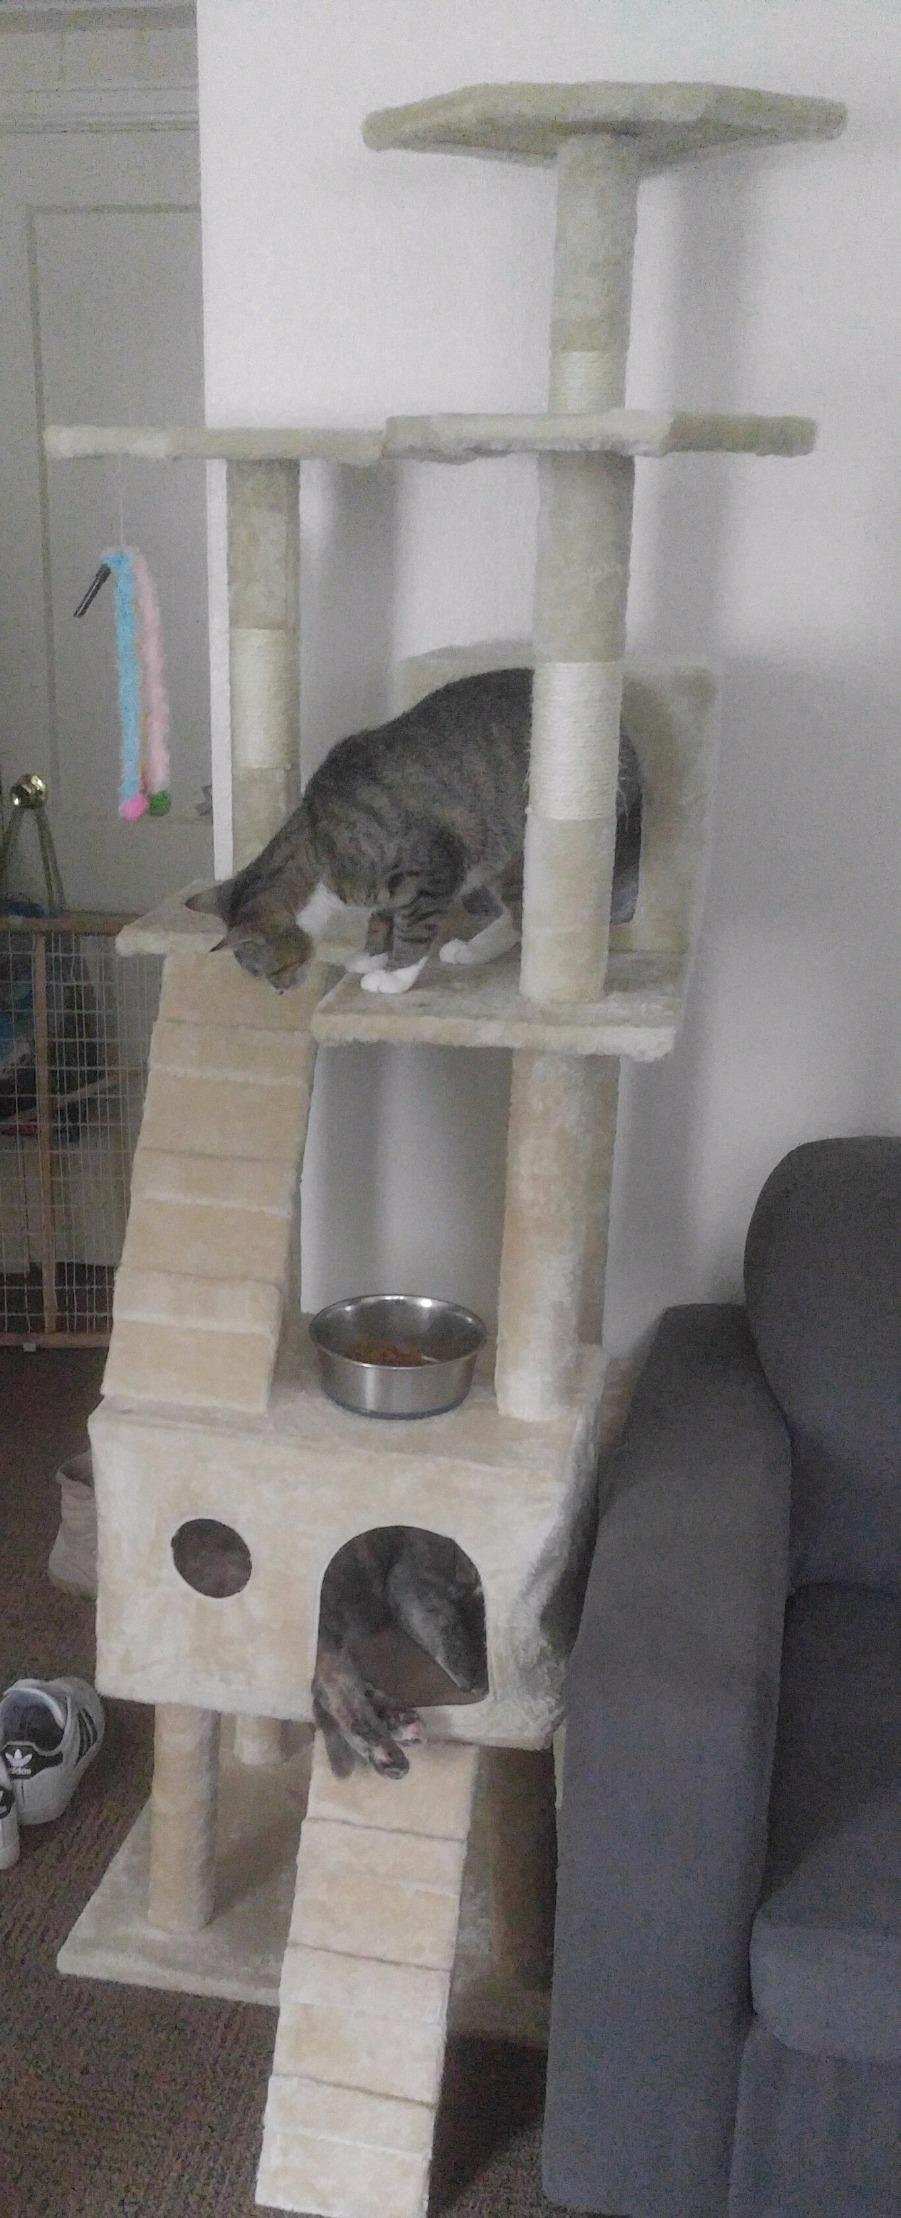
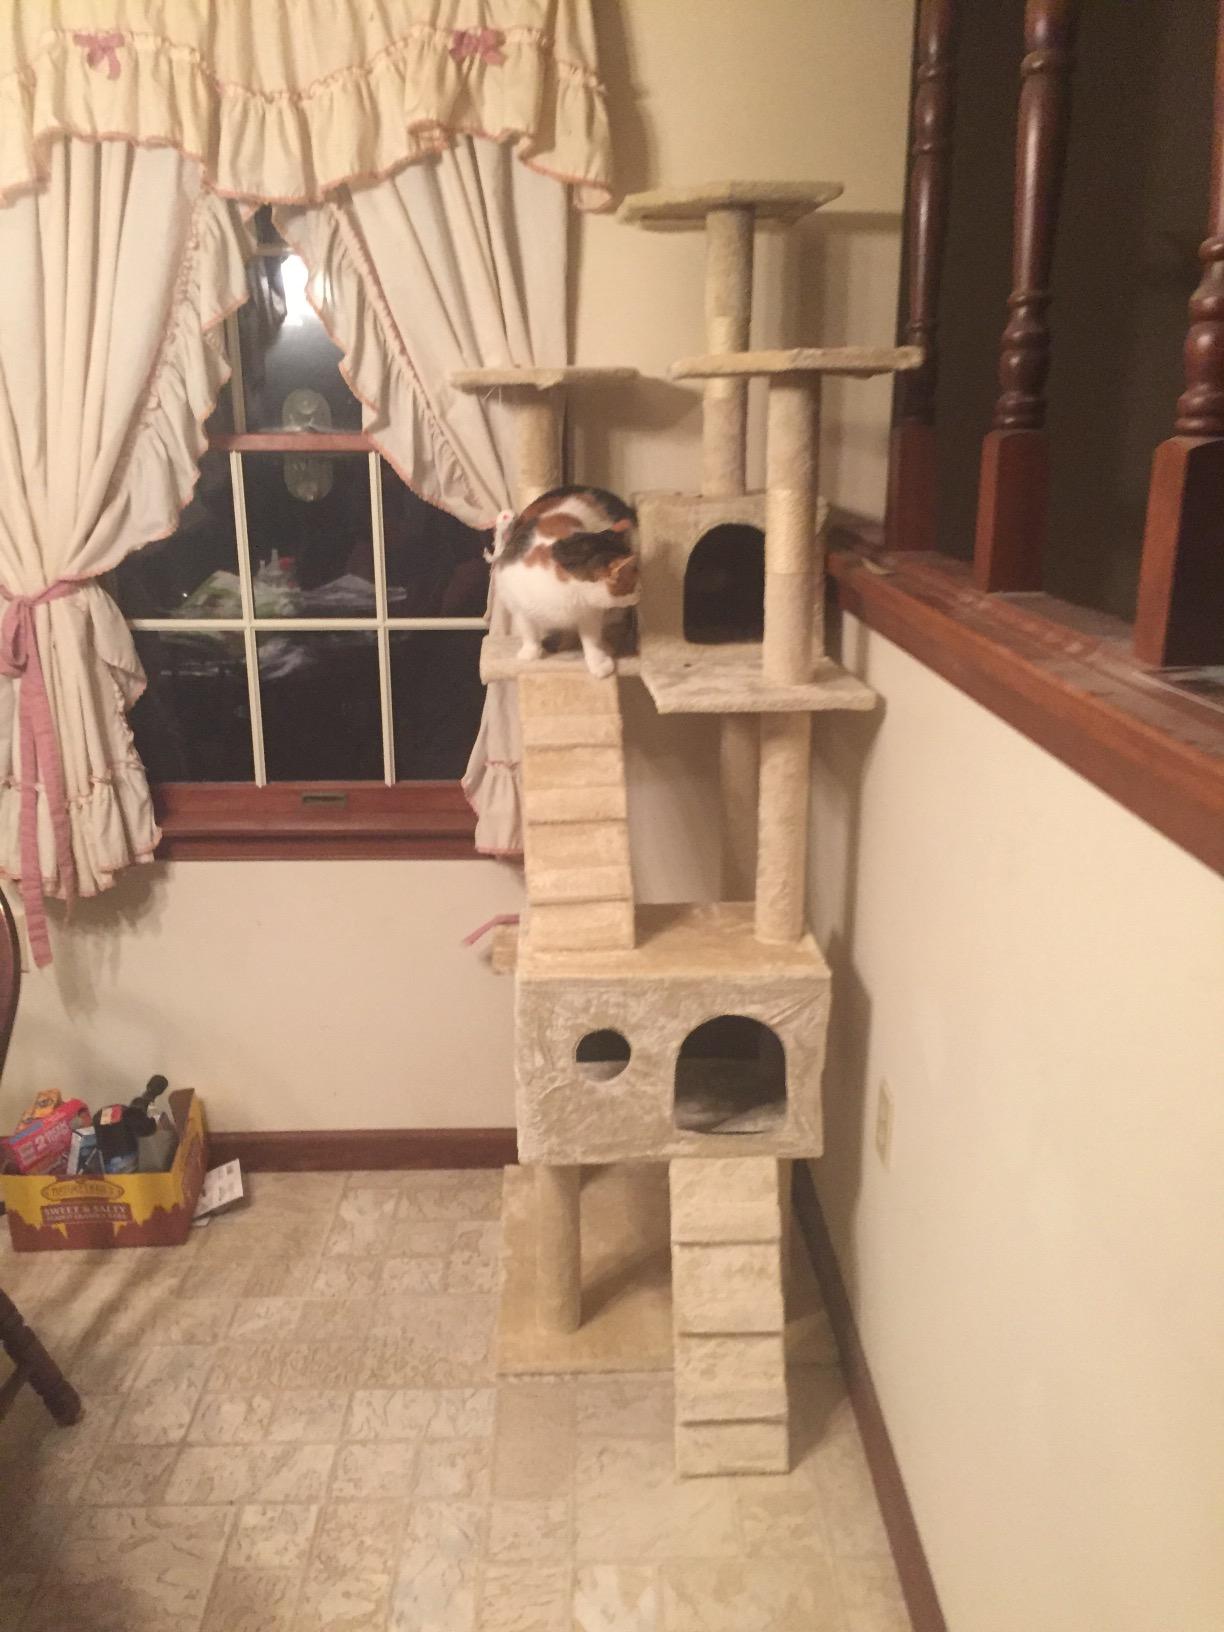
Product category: items_cat tree
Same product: yes